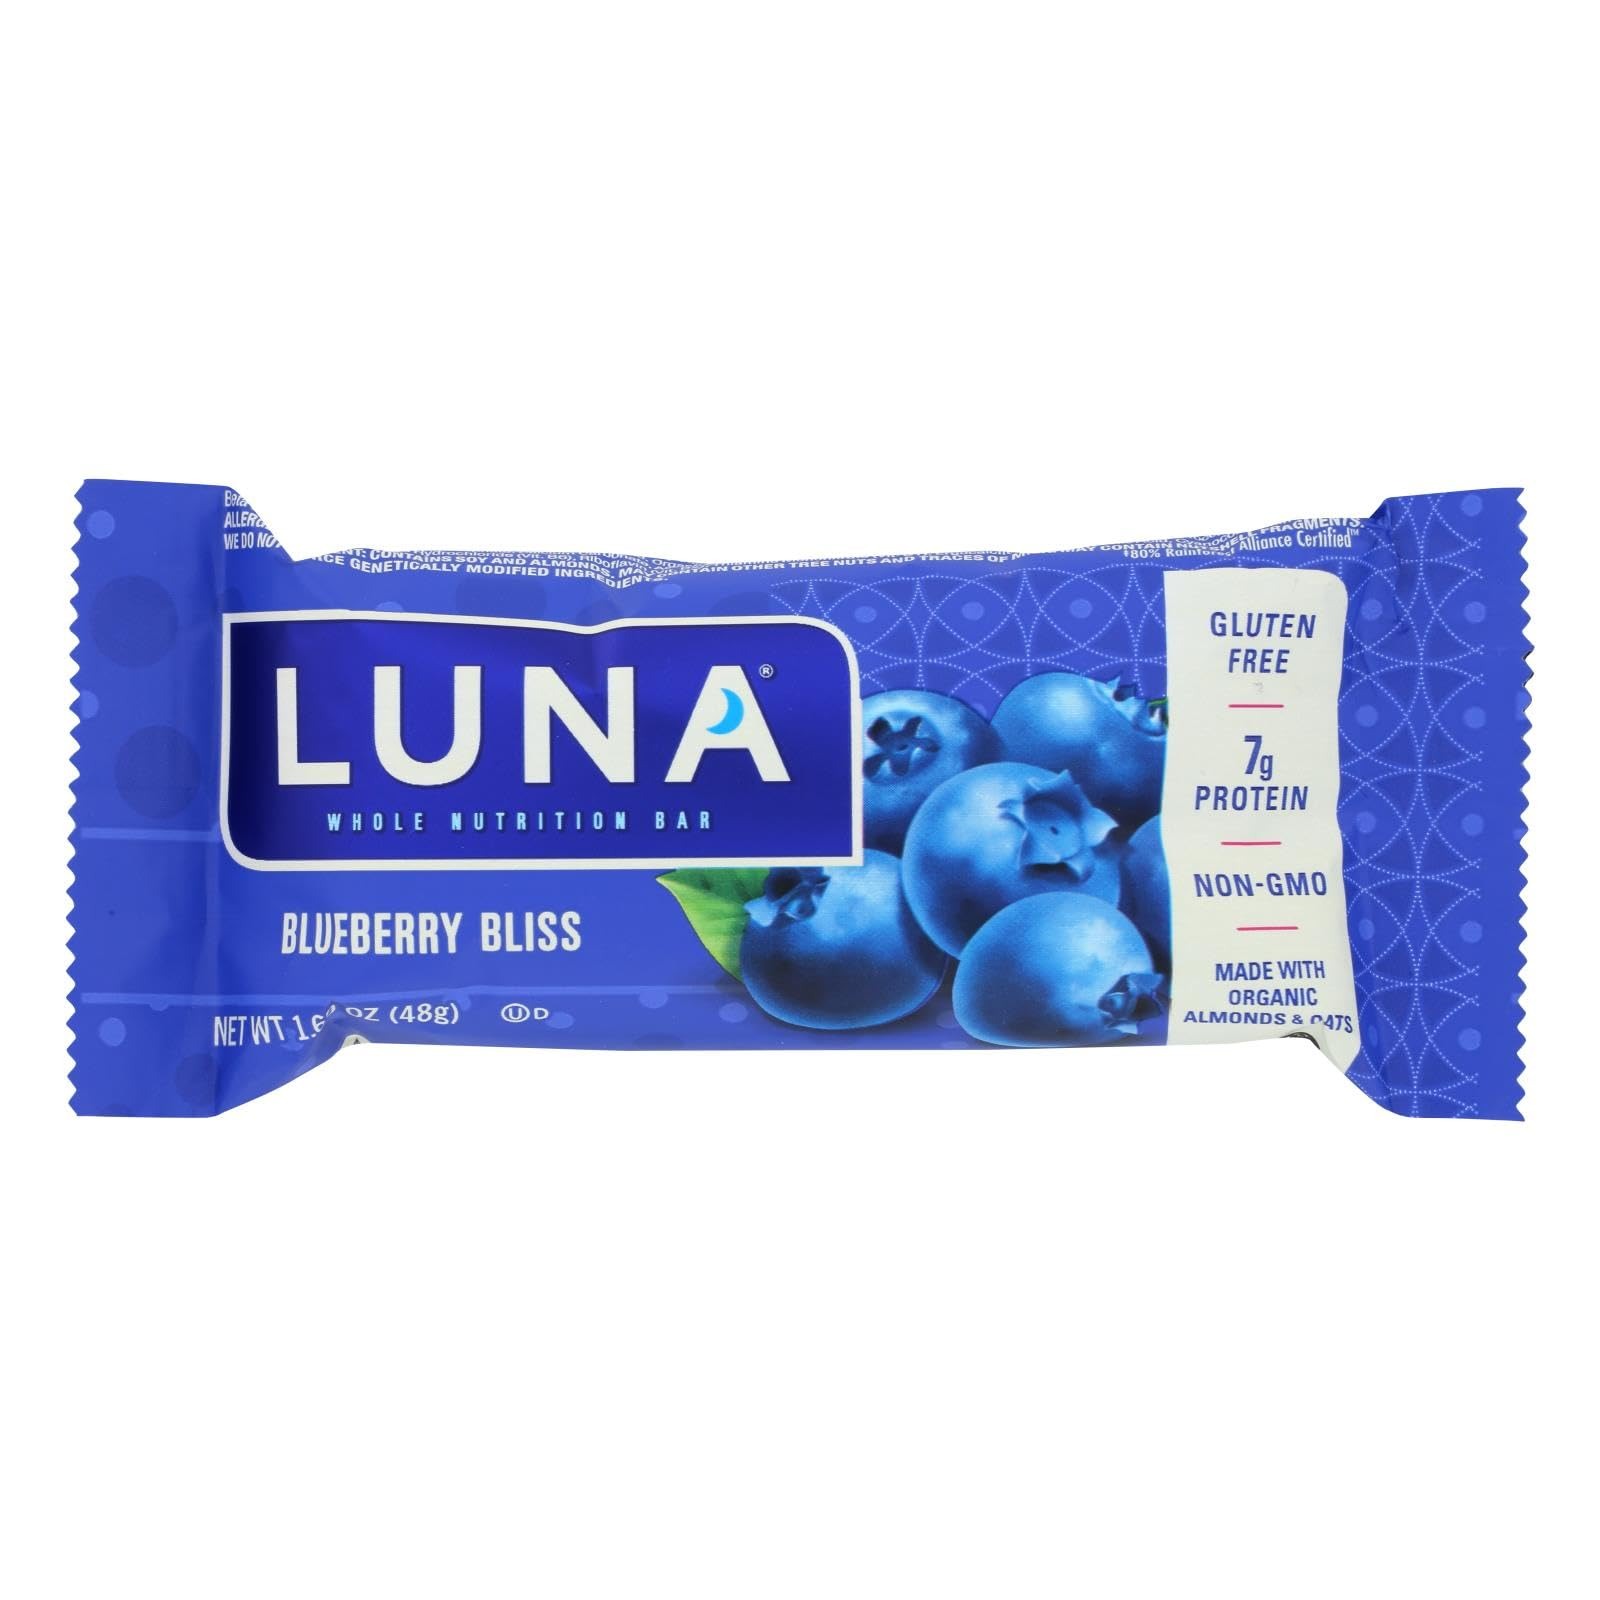
Item Name: Cliff Bar Luna Bar, Og, Bluebry Bliss, 1.69-Ounce (Pack of 15)
Bullet Point: Health Bar
Value: 25.35
Unit: ounce

Price: 34.575